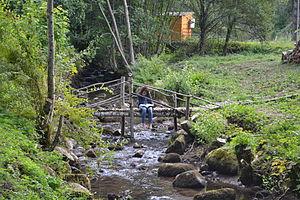
Petit pont de bois sur le Raddon à Fresse (70270, Parc Naturel Régional des Ballons des Vosges)
Le Raddon est un cours d'eau de la Haute-Saône, en région Bourgogne-Franche-Comté, et un sous-affluent du Rhône par l'Ognon et la Saône.
Fresse est une commune française située dans le département de la Haute-Saône, en région Bourgogne-Franche-Comté.